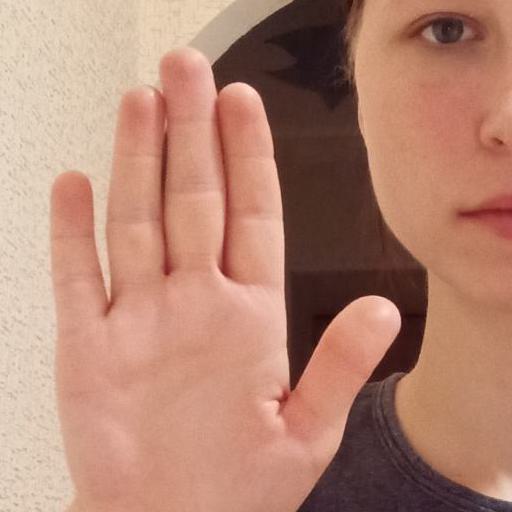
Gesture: stop